Lady Flora Hastings

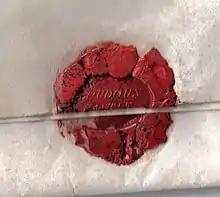
Wax seal on a letter written by Hastings

The unmarried Lady Flora was alleged to have had an affair with John Conroy, comptroller, "favourite" and also suspected lover of Queen Victoria's mother, the Duchess of Kent.